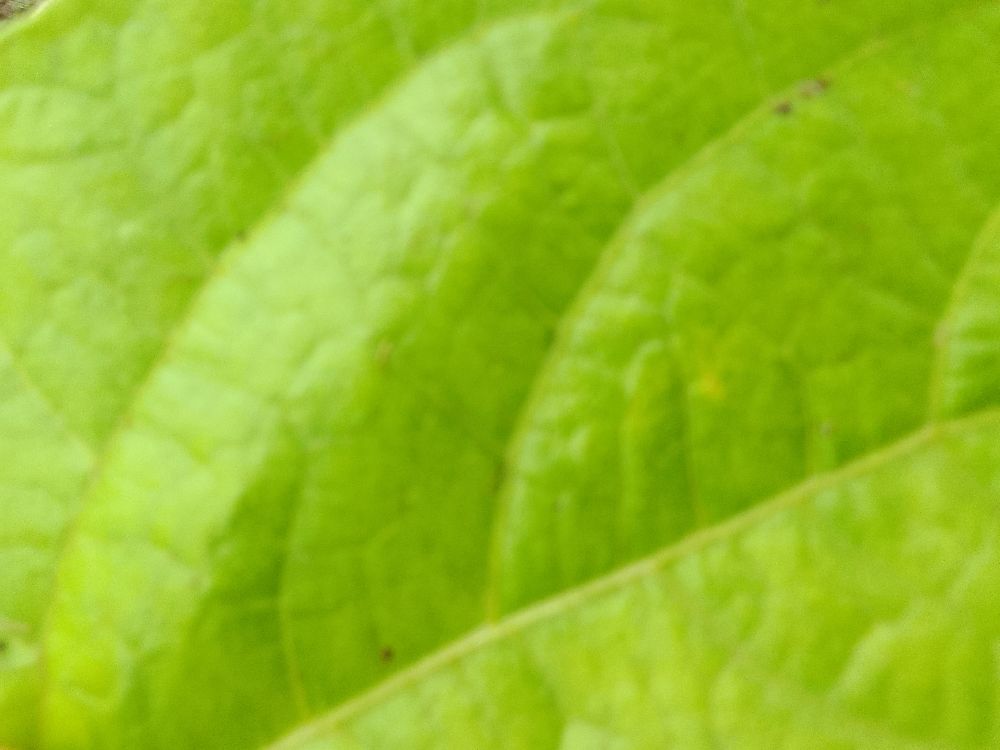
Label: healthy